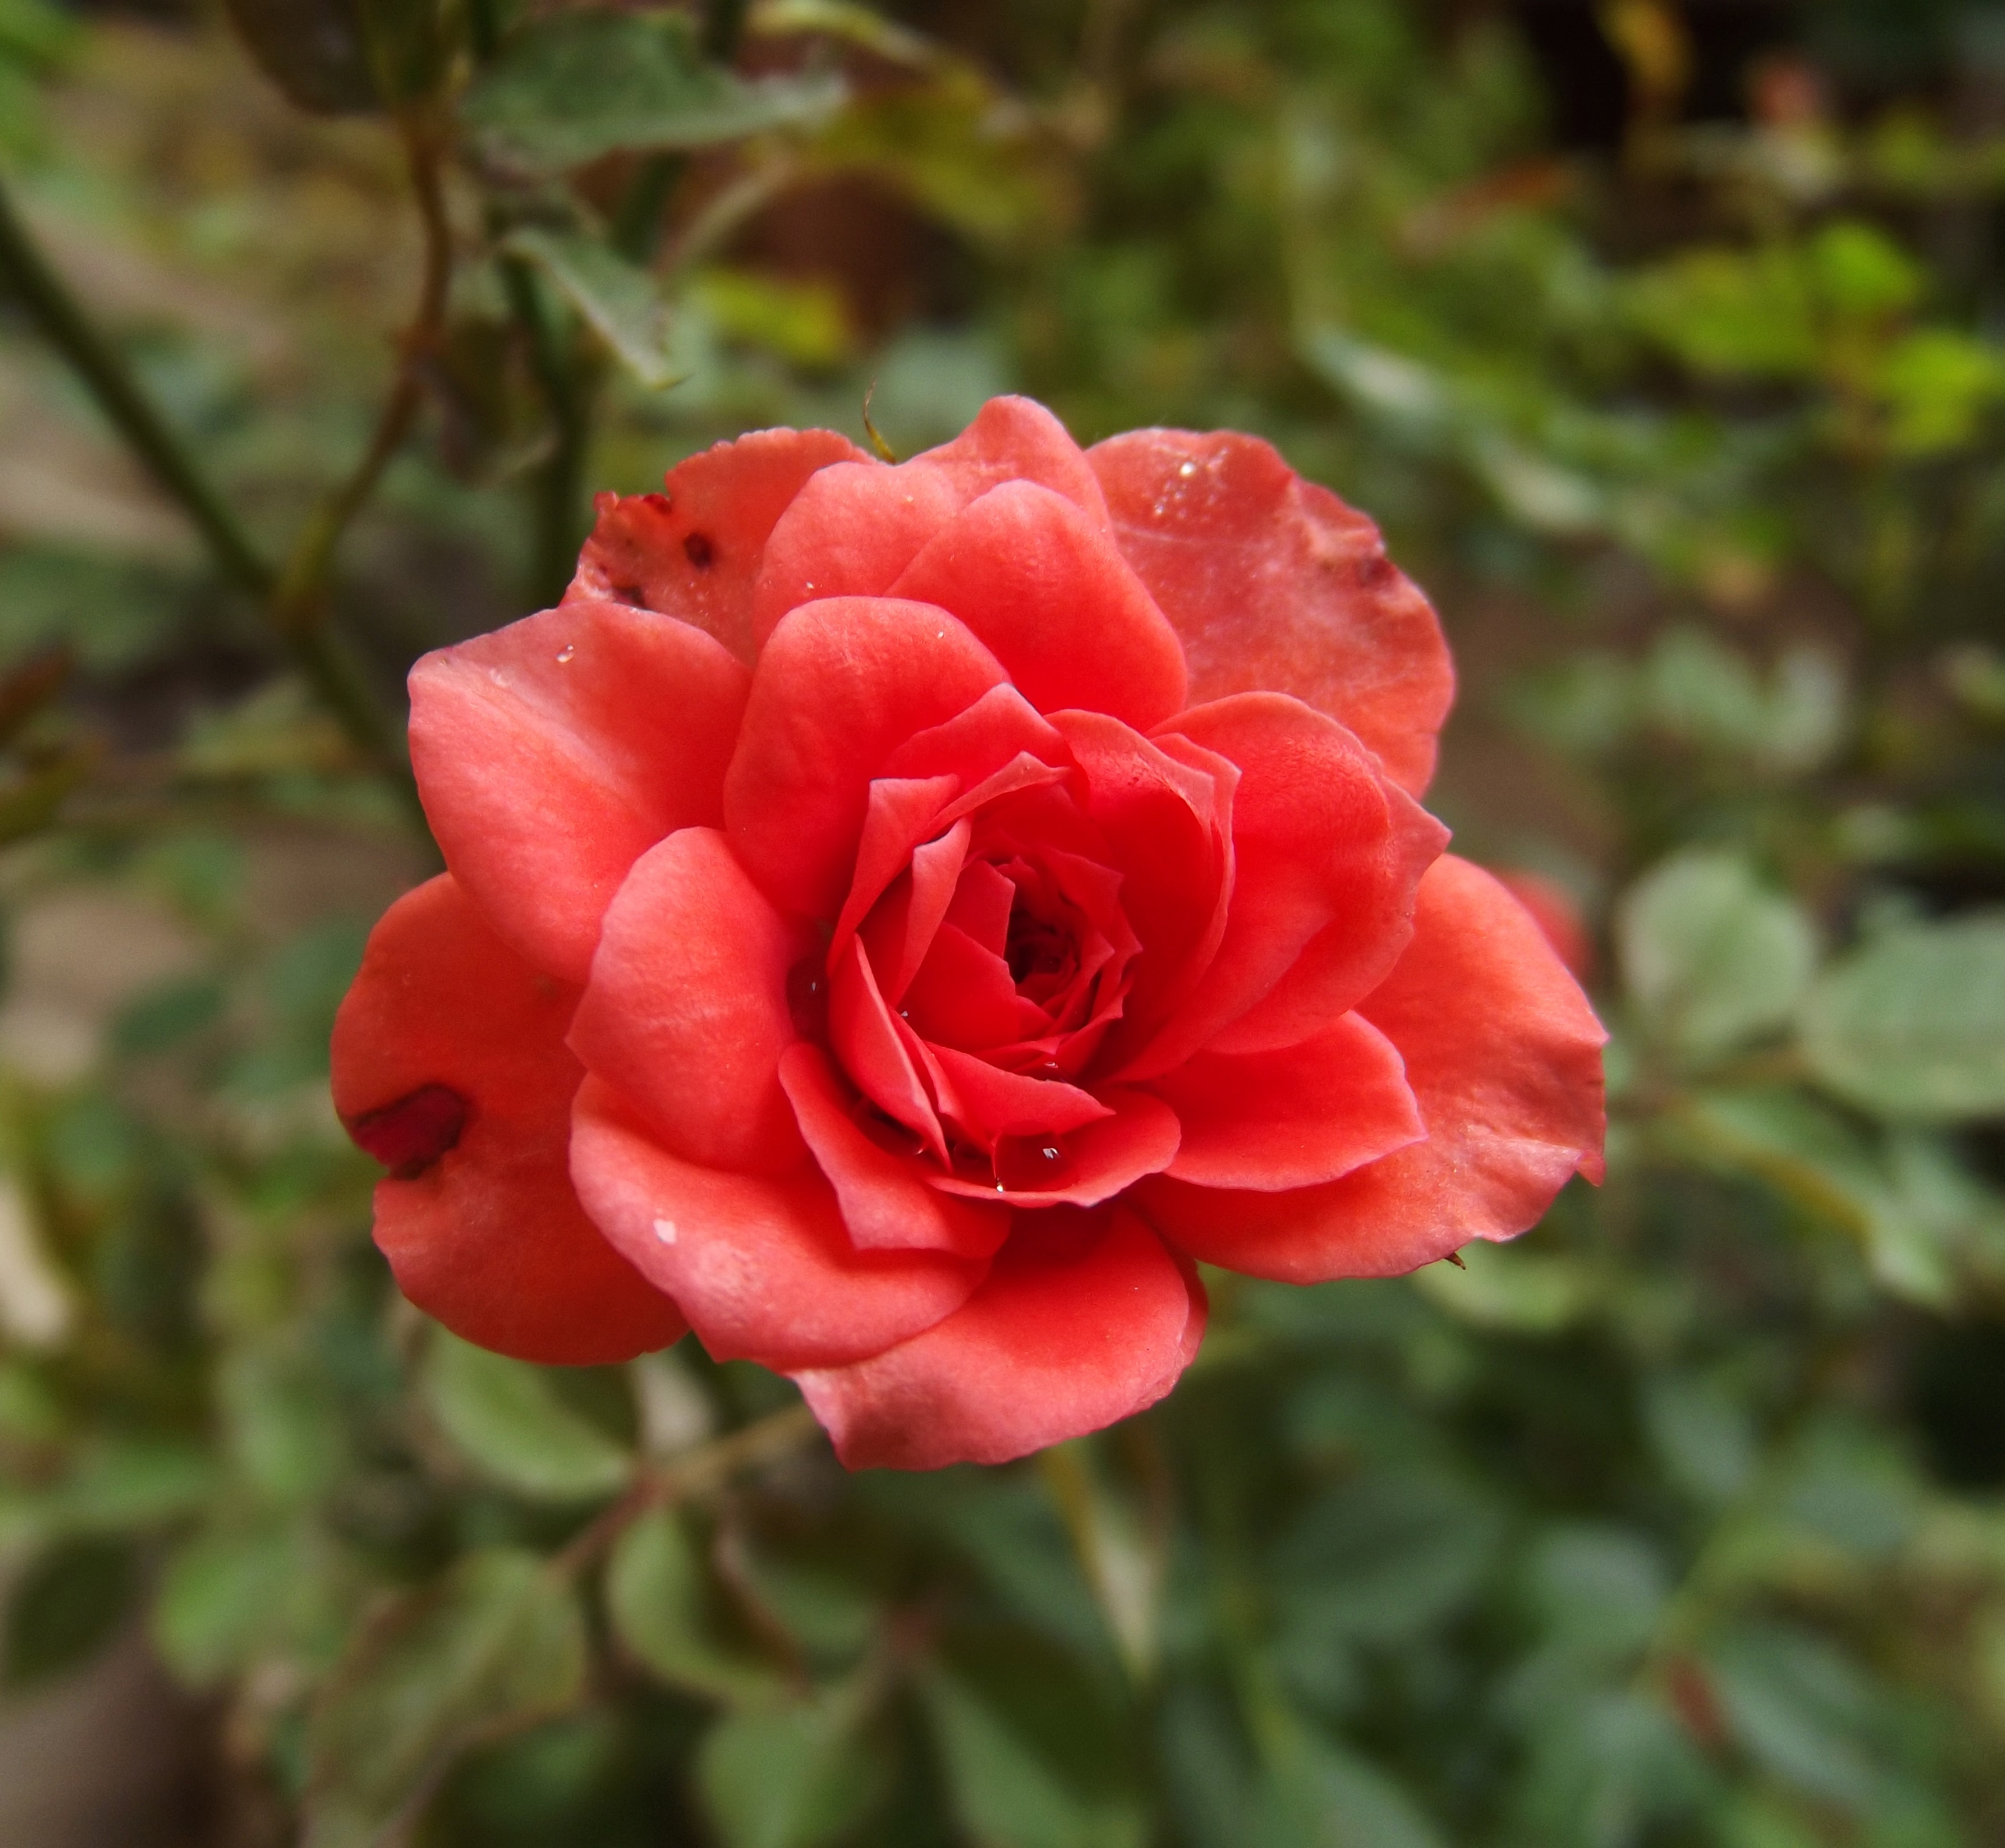
nature, plant, flower, petal, rose, spring, macro, garden, pink, close, flora, shrub, turkey, floribunda, the leaves are, pink roses, flowering plant, garden roses, rose family, little rose, annual plant, land plant